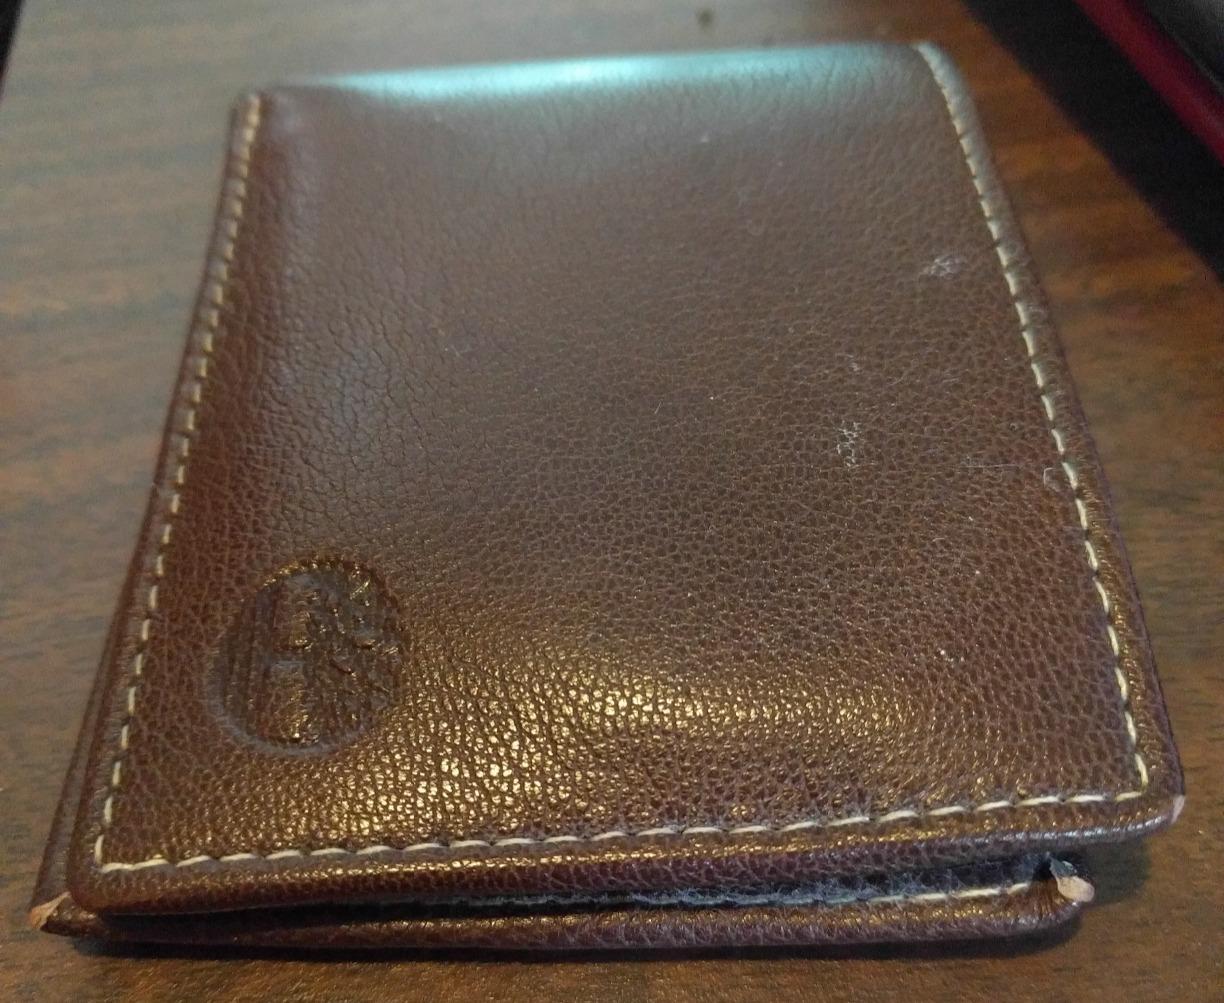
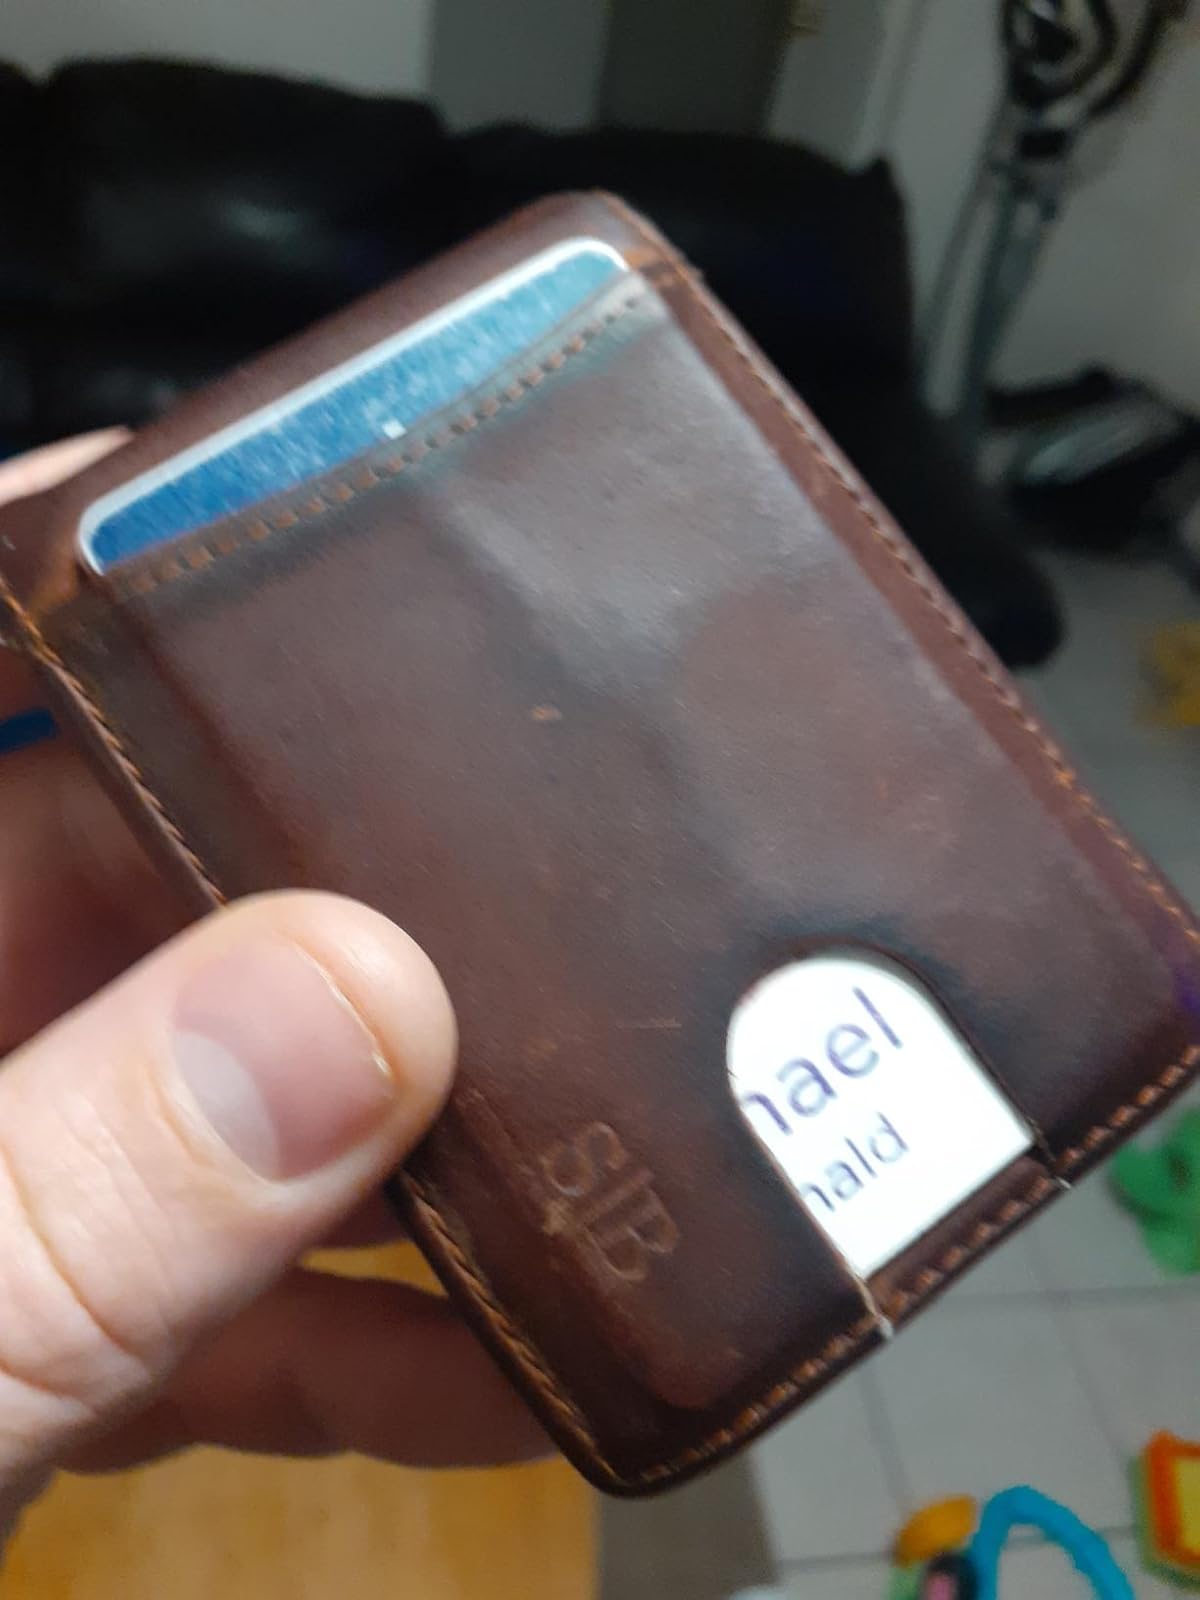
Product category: accessories_wallet
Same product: no